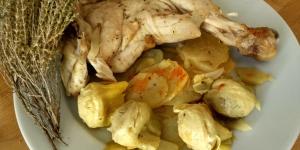
pollo al horno con patatas y alcachofas